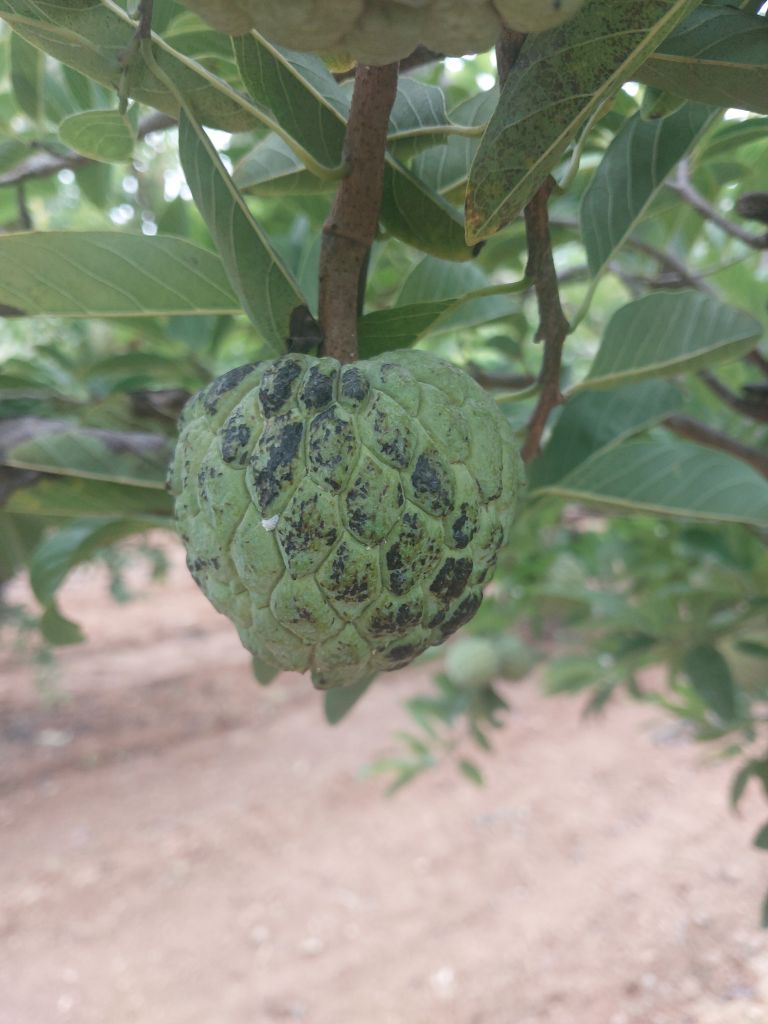
Disease label: Blank Canker